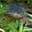
Label: turtle